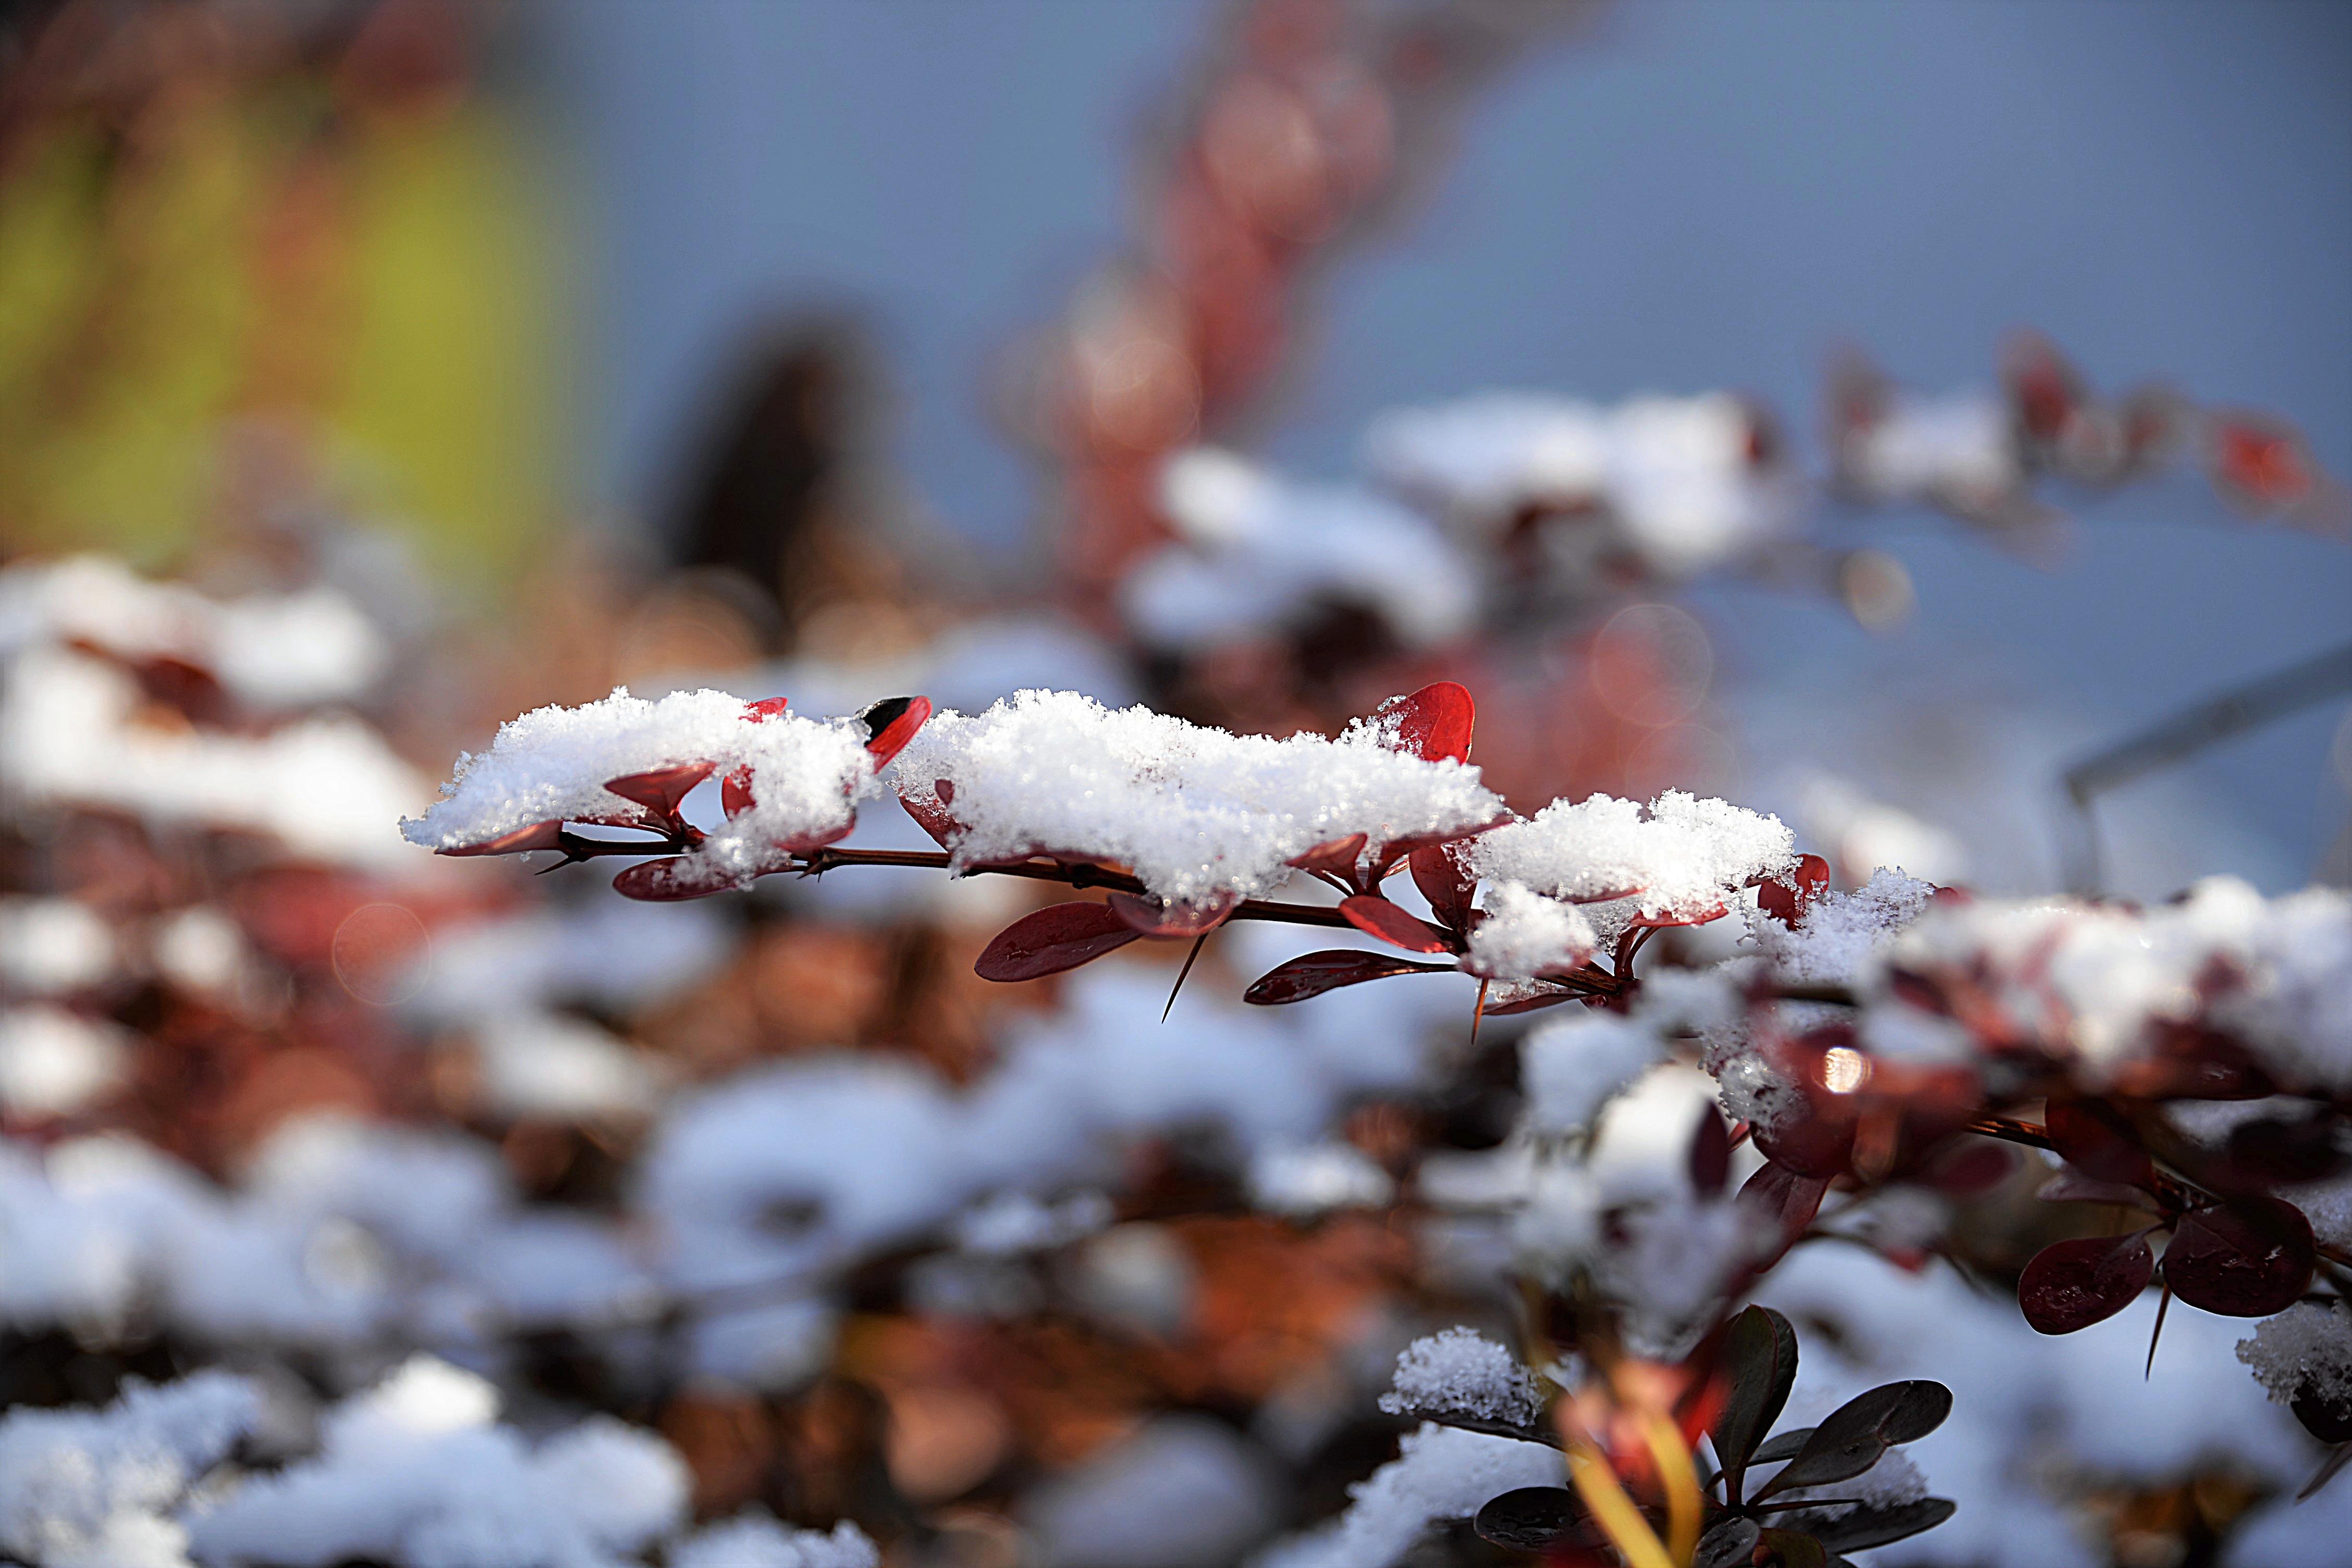
nature, branch, blossom, snow, winter, plant, leaf, flower, petal, frost, food, spring, produce, autumn, snowy, season, twig, close up, leaves, freezing, macro photography, eiskristalle, zwergberberitze